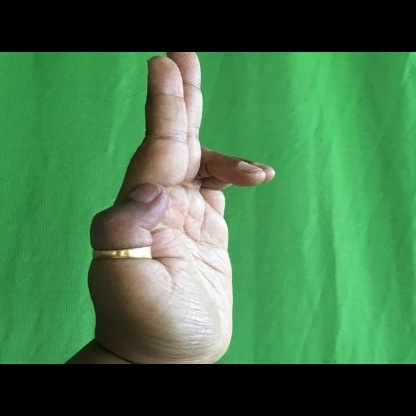
Mudra: Ardhapathaka